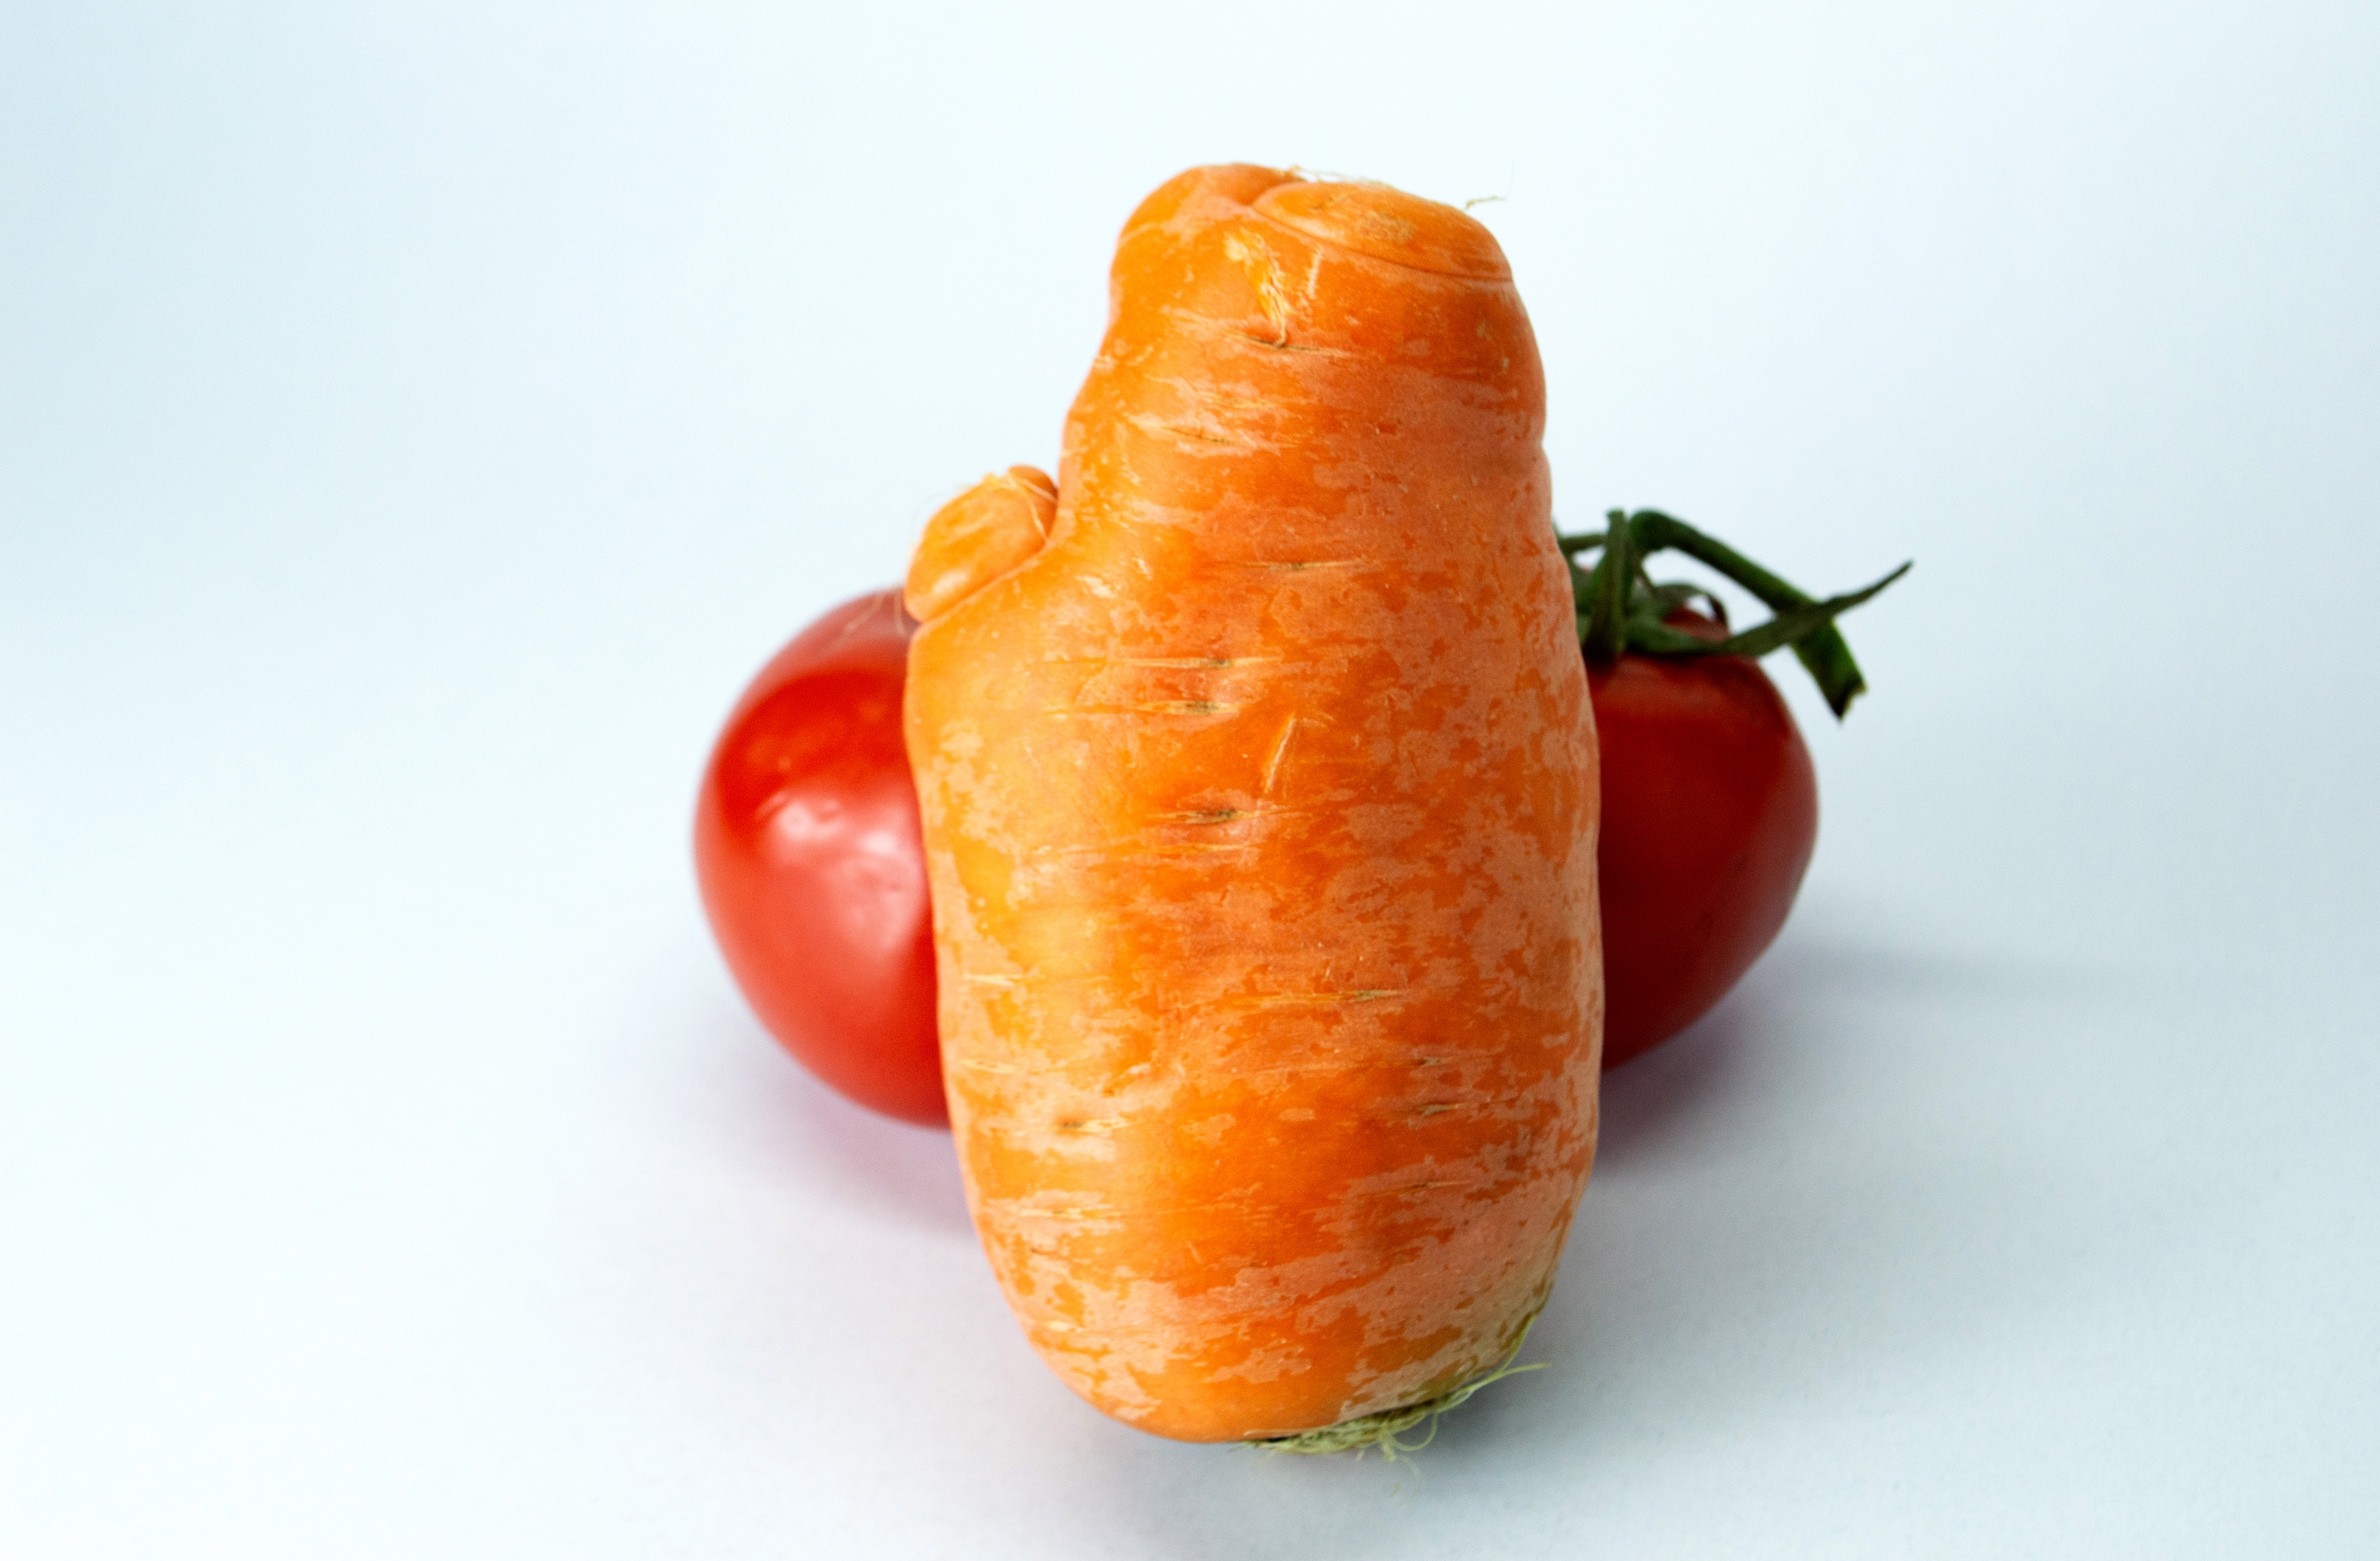
tomatoes, red, salad, vegetable, antioxidant, background, bright, brightly, clean, food, eating, dieting, colours, freshness, fruit, full, isolated, alimentary, nourishment, juicy, organic, path, perfection, produce, simplicity, slice, snack, taste, vitamin, vitality, tasty, white, fresh, healthy, ripe, vegetarian, wood, diet, closeup, ingredient, green, orange, natural foods, carrot, wild carrot, root vegetables, nightshade, superfood, citrus, Umbellifers, baby carrot